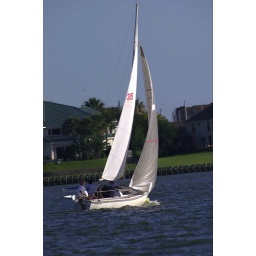
Clear Lake, Texas Wednesday sail boat races in 2006